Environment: lab
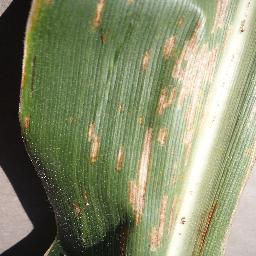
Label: gray_leaf_spot